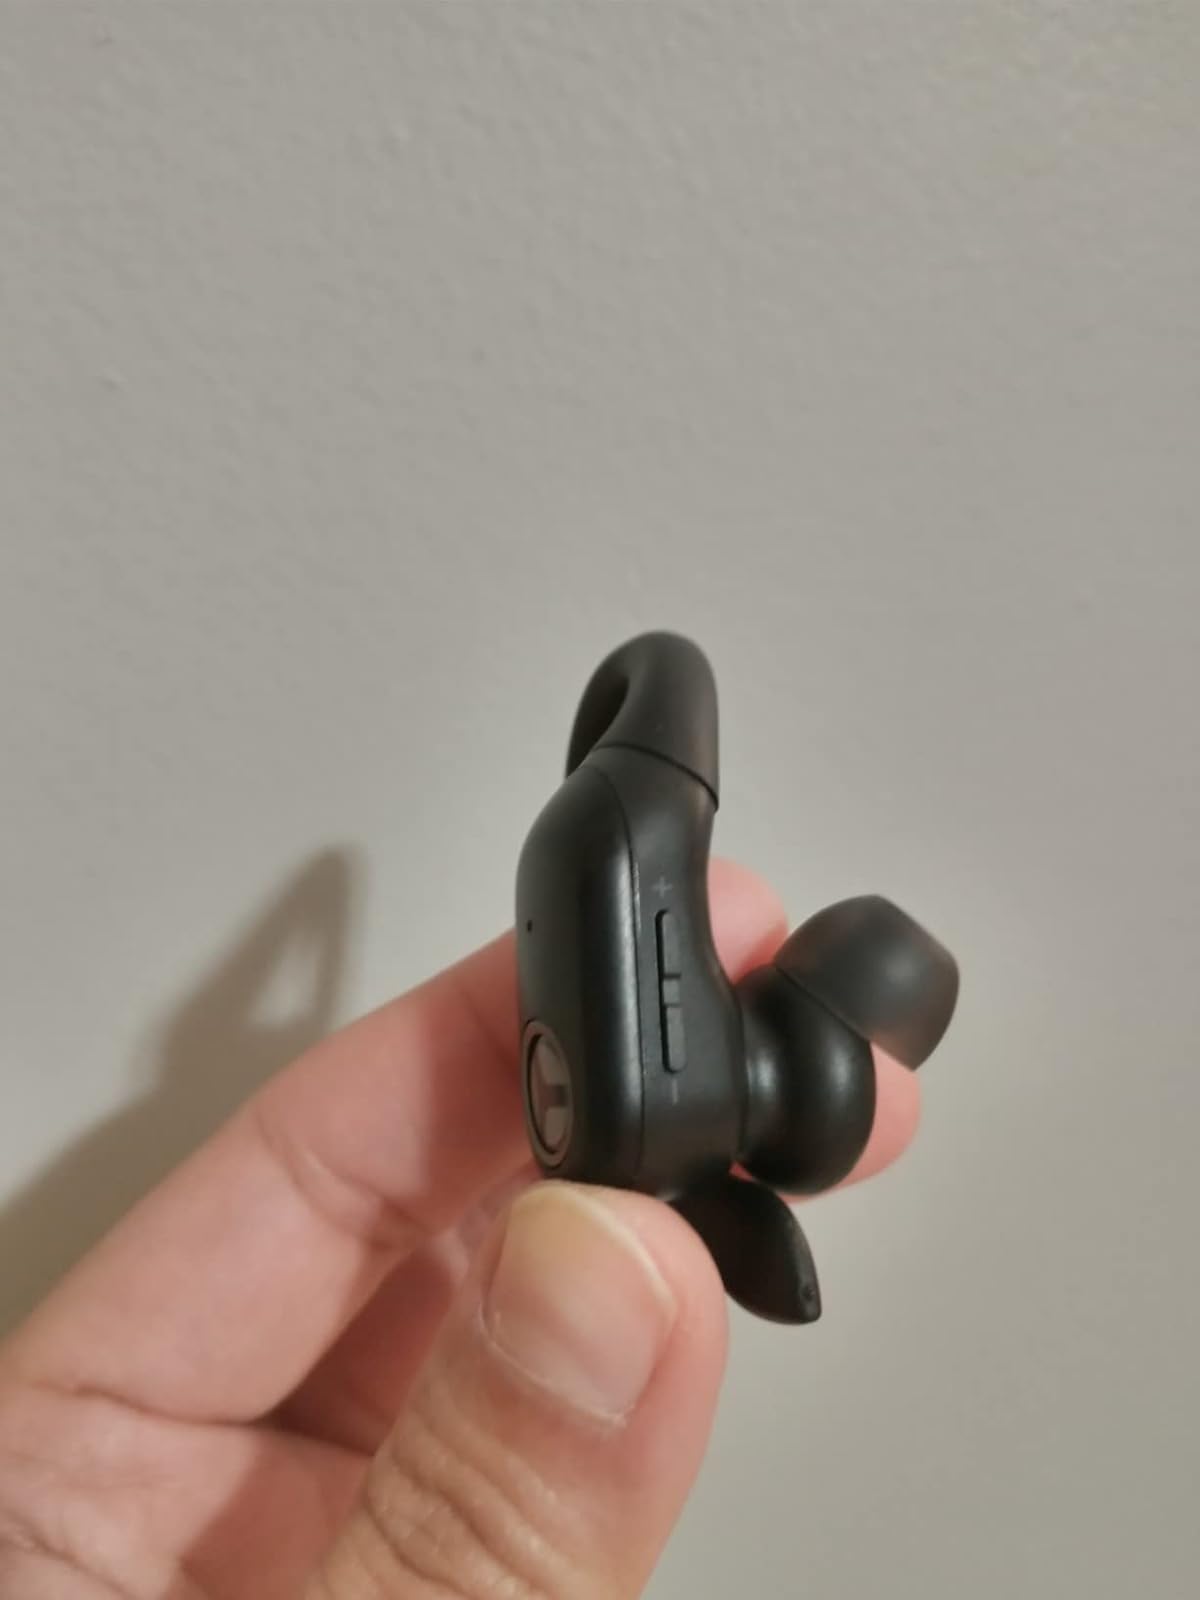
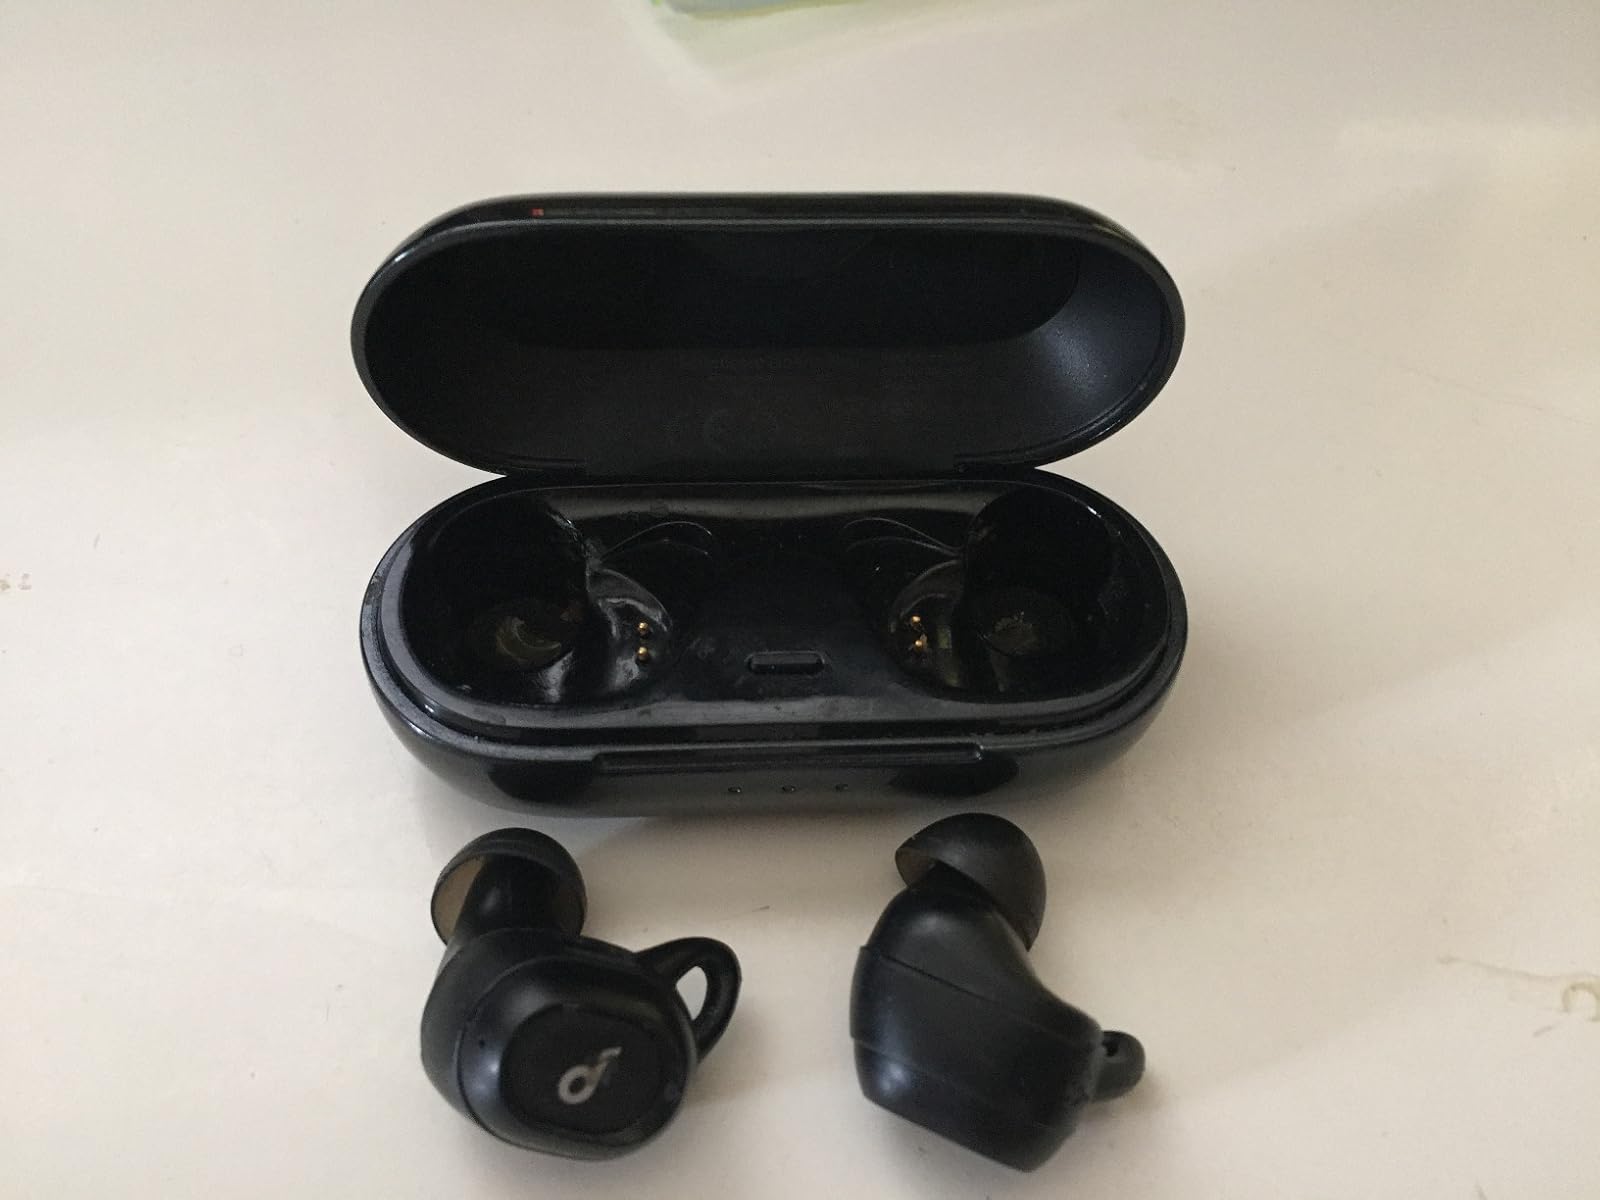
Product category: earbuds
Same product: no